Manchester City Council

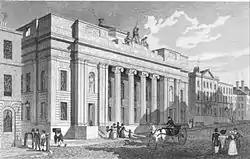
Old Town Hall, King Street: Completed 1825 for the Police Commissioners, subsequently served as council's headquarters until 1877

In 1792 a body of improvement commissioners known as the 'Manchester Police Commissioners' was established to provide services in the rapidly growing town. In 1838 the town was incorporated as a municipal borough, after which it was governed by a body formally called the 'mayor, aldermen and burgesses of the borough of Manchester', generally known as the corporation or town council. The police commissioners were disbanded in 1843 and their functions passed to the corporation.